Vaikuntha

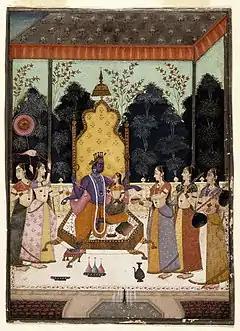
A painting of Vishnu and Lakshmi (Vaikuntha Darshana) - Brooklyn Museum

The Brihad Bhagavatamrita paints a picture of Vishnu's activities at Vaikuntha: